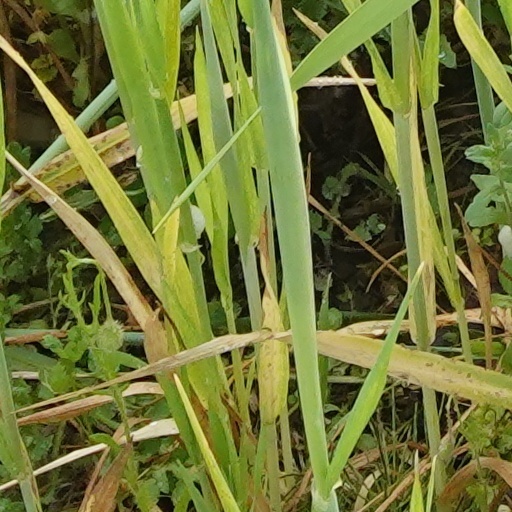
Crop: wheat